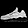
Label: Sneaker